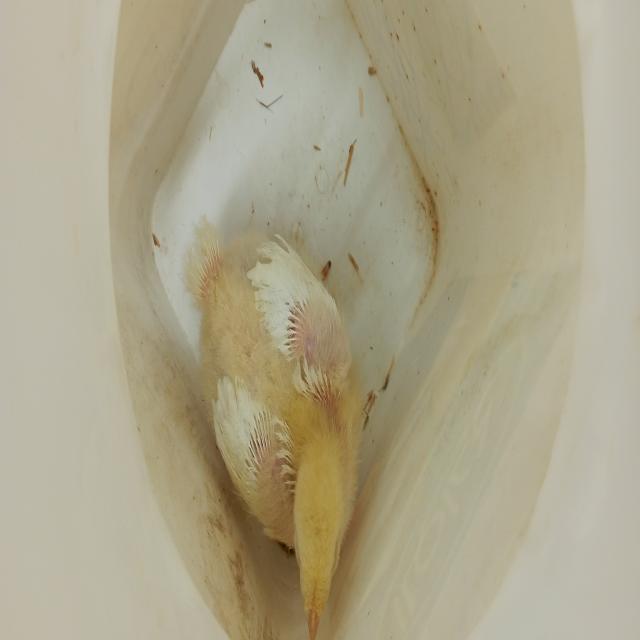
Weight: 569 g